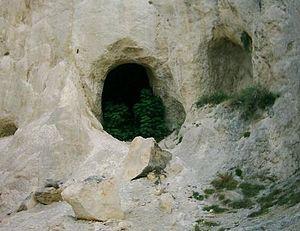
grotte,arabsalim, Sud-liban
Arabsalim ou Arab Saleem est une municipalité appartenant au district du Nabatiyeh, au sud-Liban.